Division of Longman

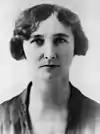
Irene Longman, the division's namesake

The division was first proclaimed in 1994. The division is named after Irene Longman, the first female member of the Parliament of Queensland and the third woman elected to a parliament in Australia.